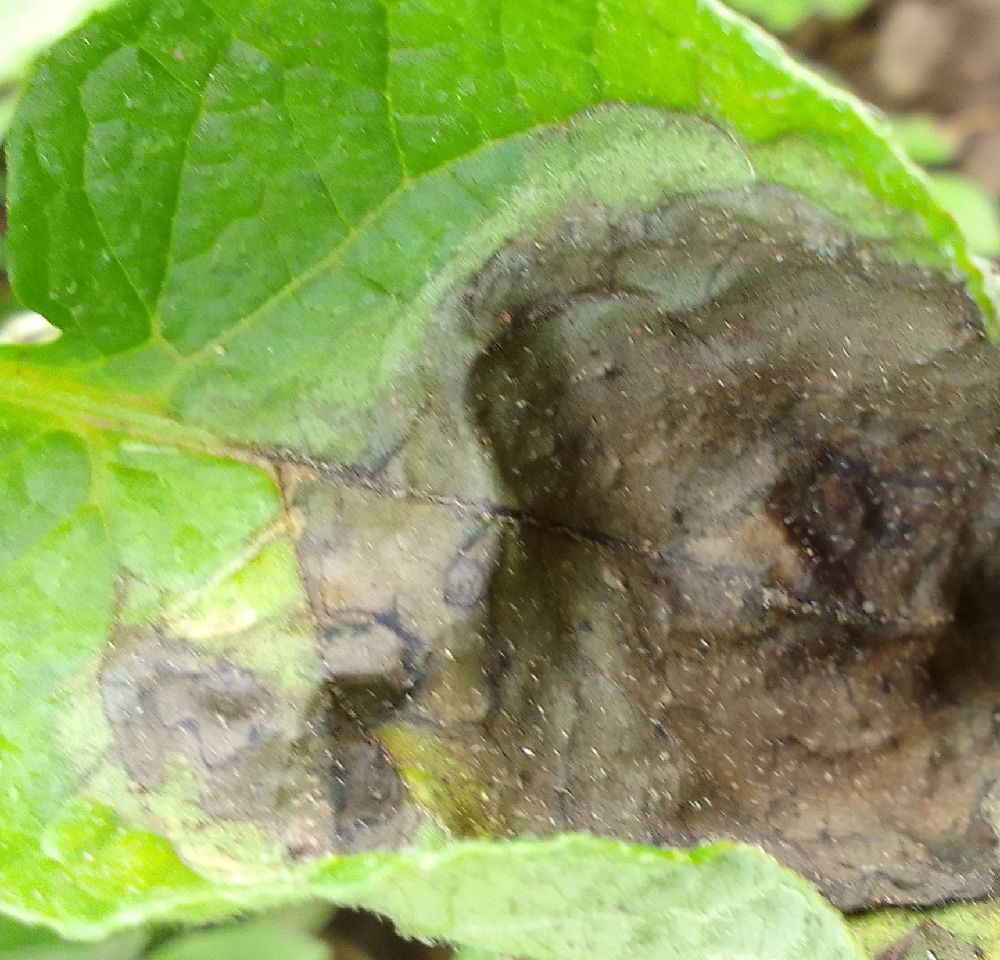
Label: Late blight